Fanny G. Hazlett

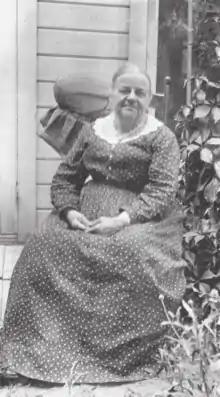
Fanny G. Hazlett

Frances Ann Gore Hazlett (August 31, 1837 - April 3, 1933) was one of the oldest pioneer women of Nevada.